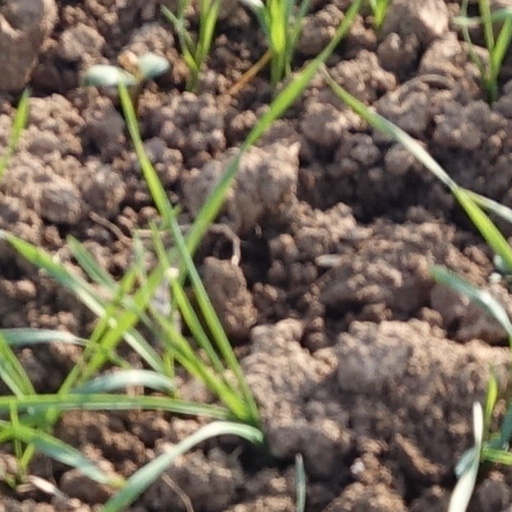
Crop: wheat